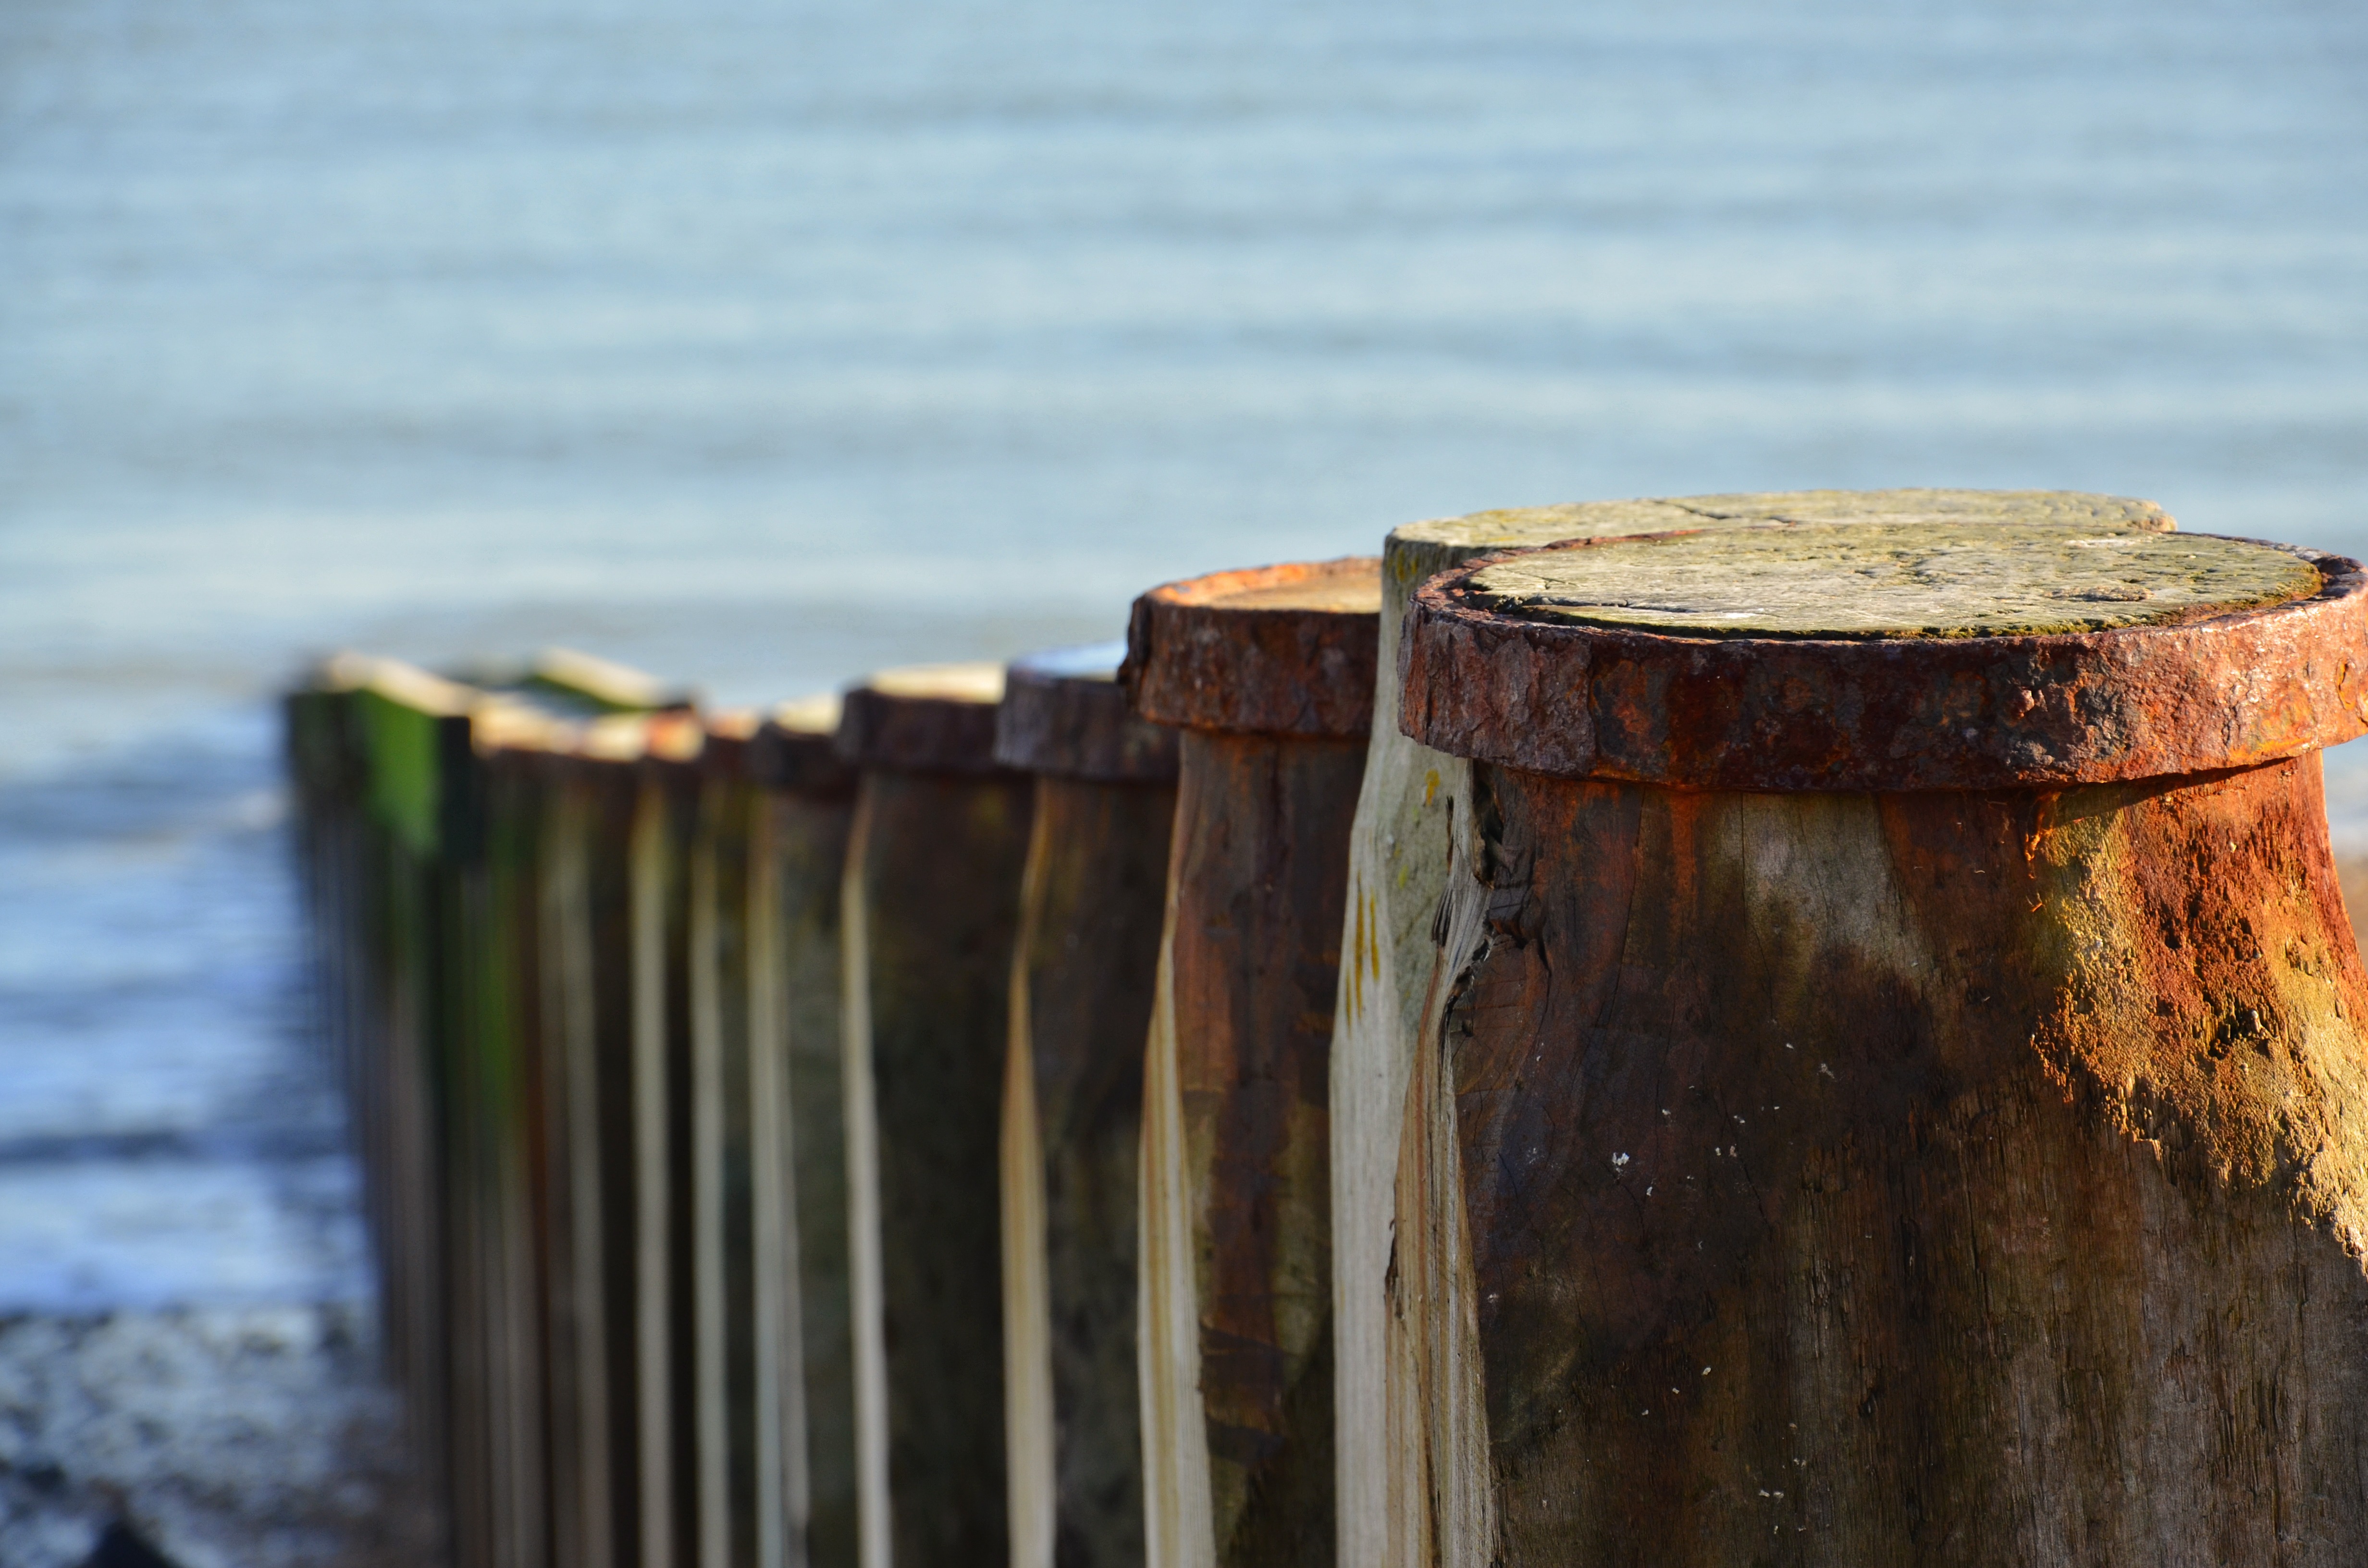
beach, sea, water, nature, rock, wood, color, material, depth of field, groynes, nikon d5100 camera, clour